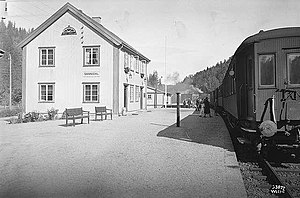
Sannidal Station
Sannidal Station var en jernbanestation på Kragerøbanen, der lå i Kragerø kommune i Norge.